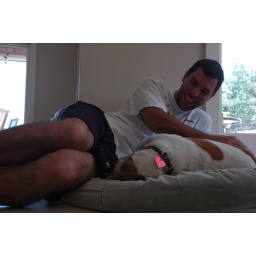
at the lake house in spicewood, tx